St. Stephan railway station

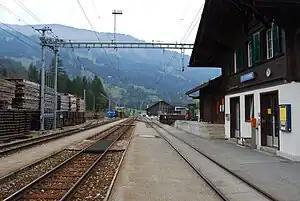
The station in 2009

St. Stephan railway station is a railway station in the municipality of St. Stephan, in the Swiss canton of Bern. It is an intermediate stop on the Montreux–Lenk im Simmental line of the Montreux Oberland Bernois Railway.